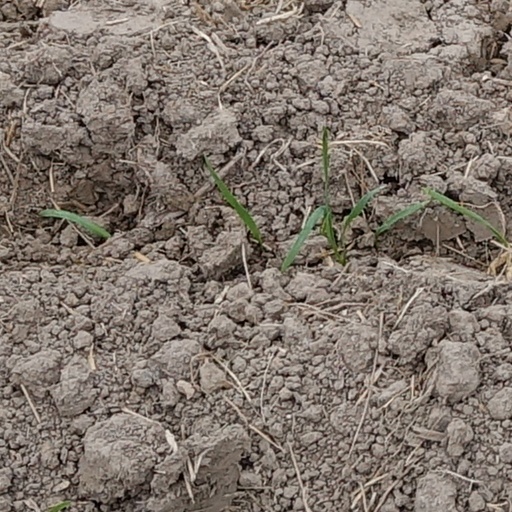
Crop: wheat